Ottilie Metzger

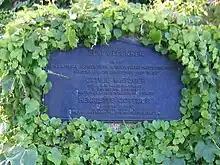
Memorial, Festival Park Bayreuth

Metzger and her daughter, Susanne Lattermann, fled to Brussels in 1939. With the German occupation of Belgium during World War II, Brussels was no longer safe for Metzger and her daughter. Metzger was arrested on 2 October 1942, deported to Auschwitz on 10 October 1942, and arrived at Auschwitz on 12 October 1942 where her processing papers condemned her to death but without specifying how or when she would be killed. She died in Auschwitz sometime after this, with some sources speculating that it occurred sometime around February 1943.